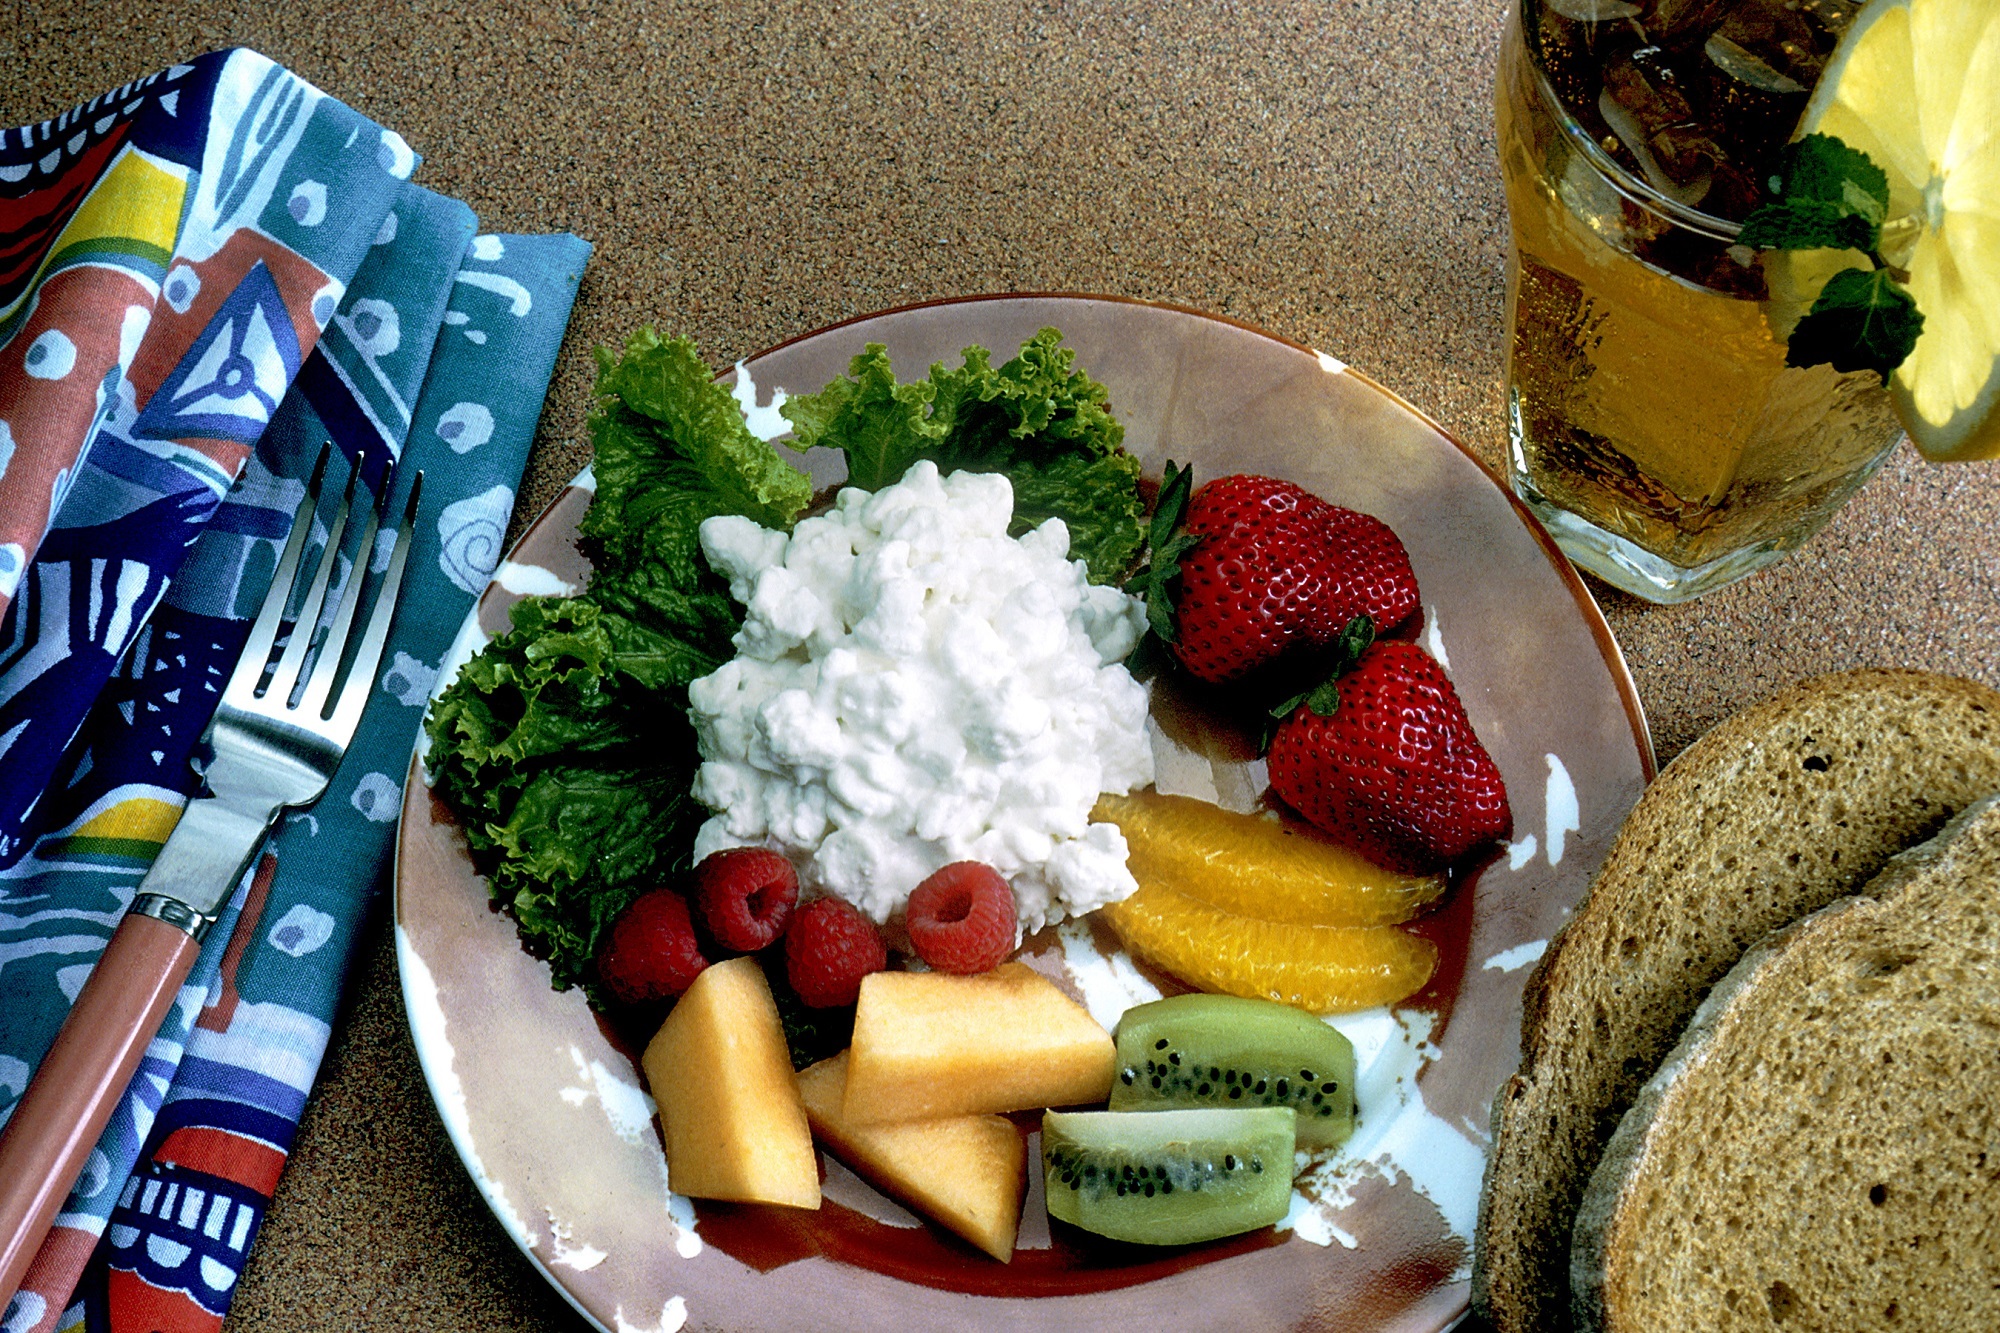
fruit, dish, meal, food, produce, plate, fresh, beverage, breakfast, healthy, snack, lunch, cuisine, bread, kiwi, eating, nutrition, raspberries, melons, apples, strawberries, oranges, dairy, brunch, whole wheat, cottage cheese